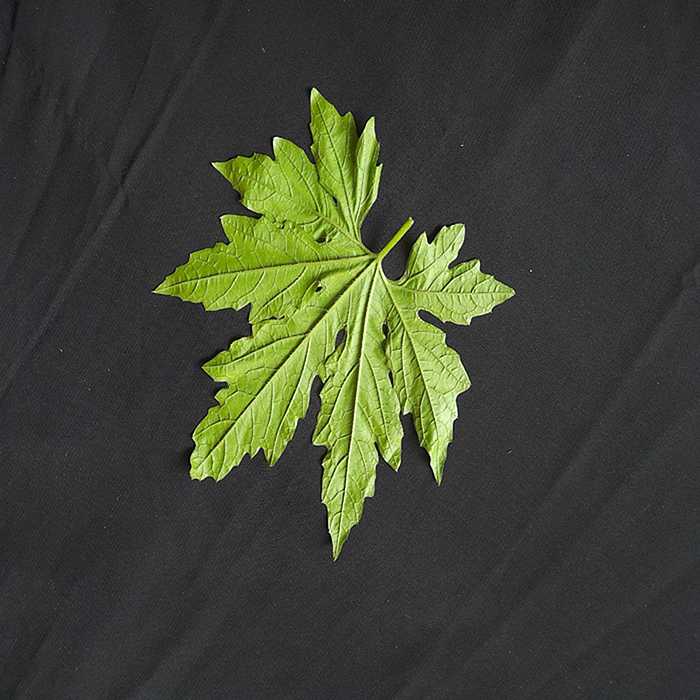
Plant: Bitter Gourd
Label: Fresh leaf